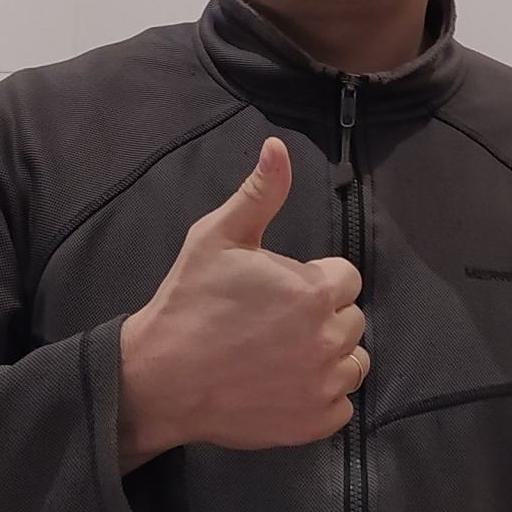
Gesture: like